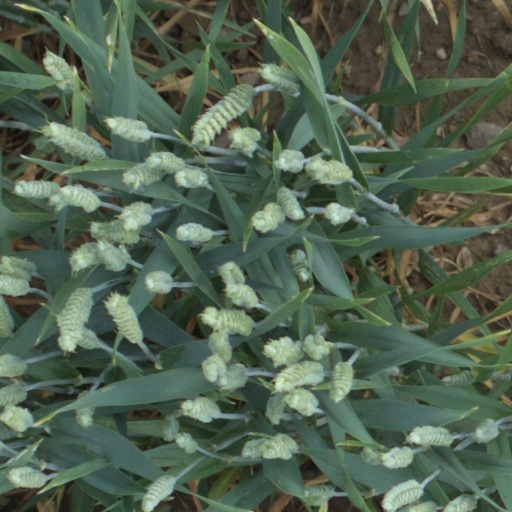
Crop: wheat